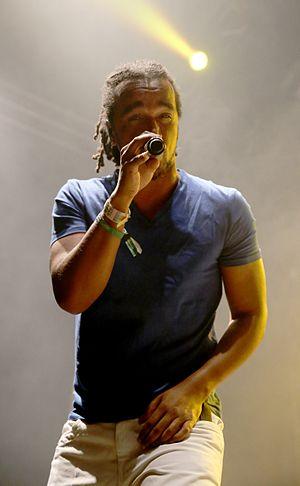
Dub Inc, appelé Dub Incorporation jusqu'en 2006, est un groupe de reggae français fondé en 1998 venant de Saint-Étienne.